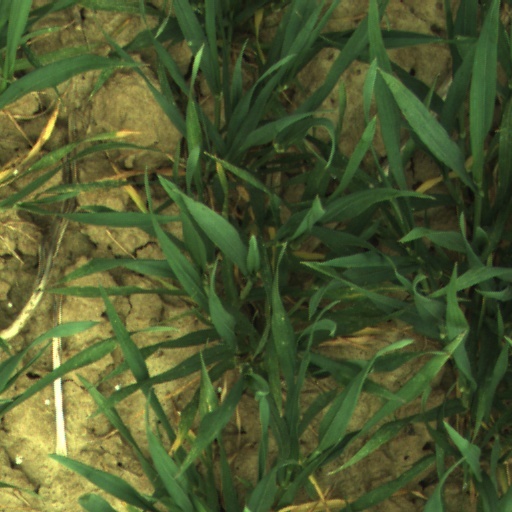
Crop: wheat